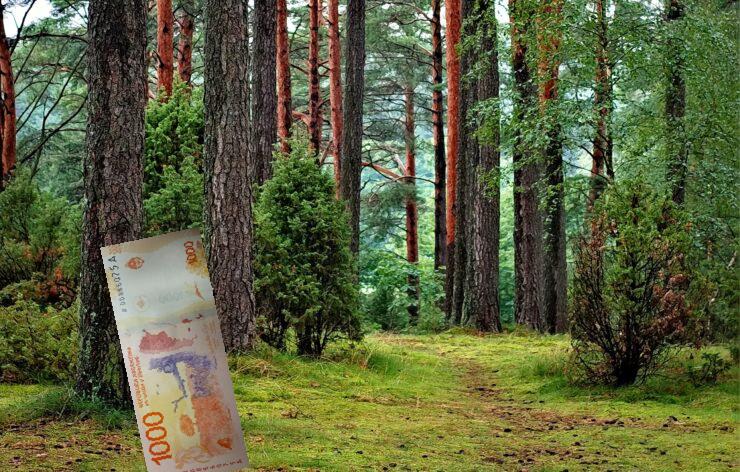
Denominación: 1000